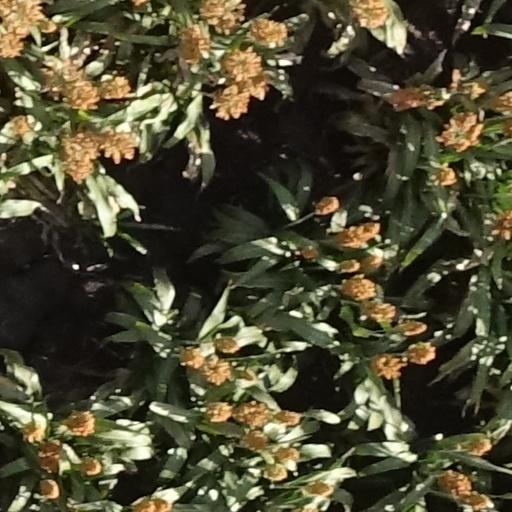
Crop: sorghum